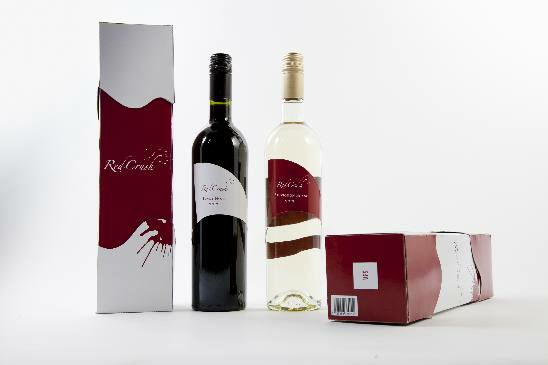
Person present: No